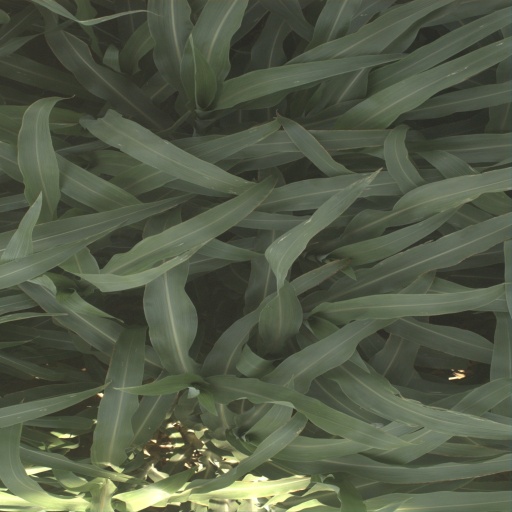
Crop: sorghum